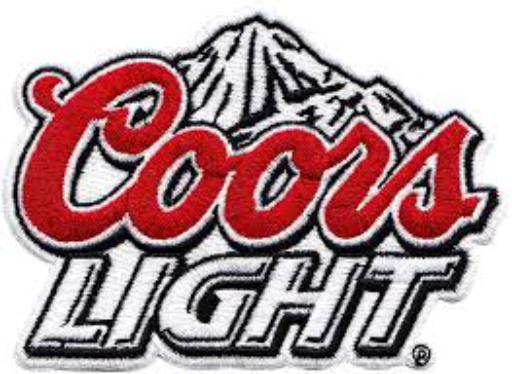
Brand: Coors
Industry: Food